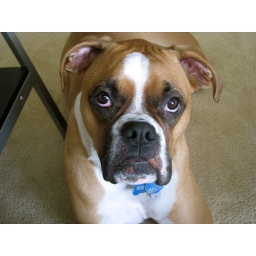
underneath the computer desk